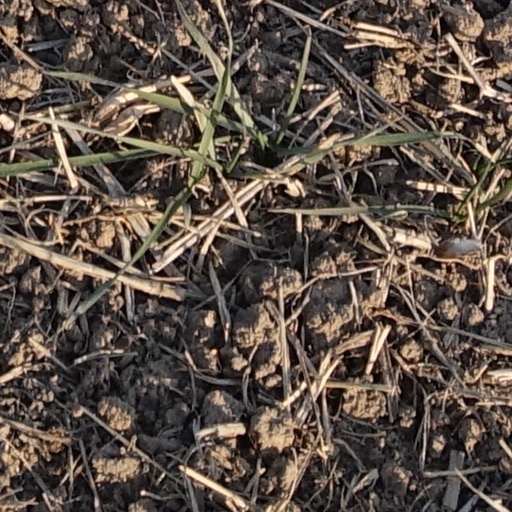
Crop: wheat